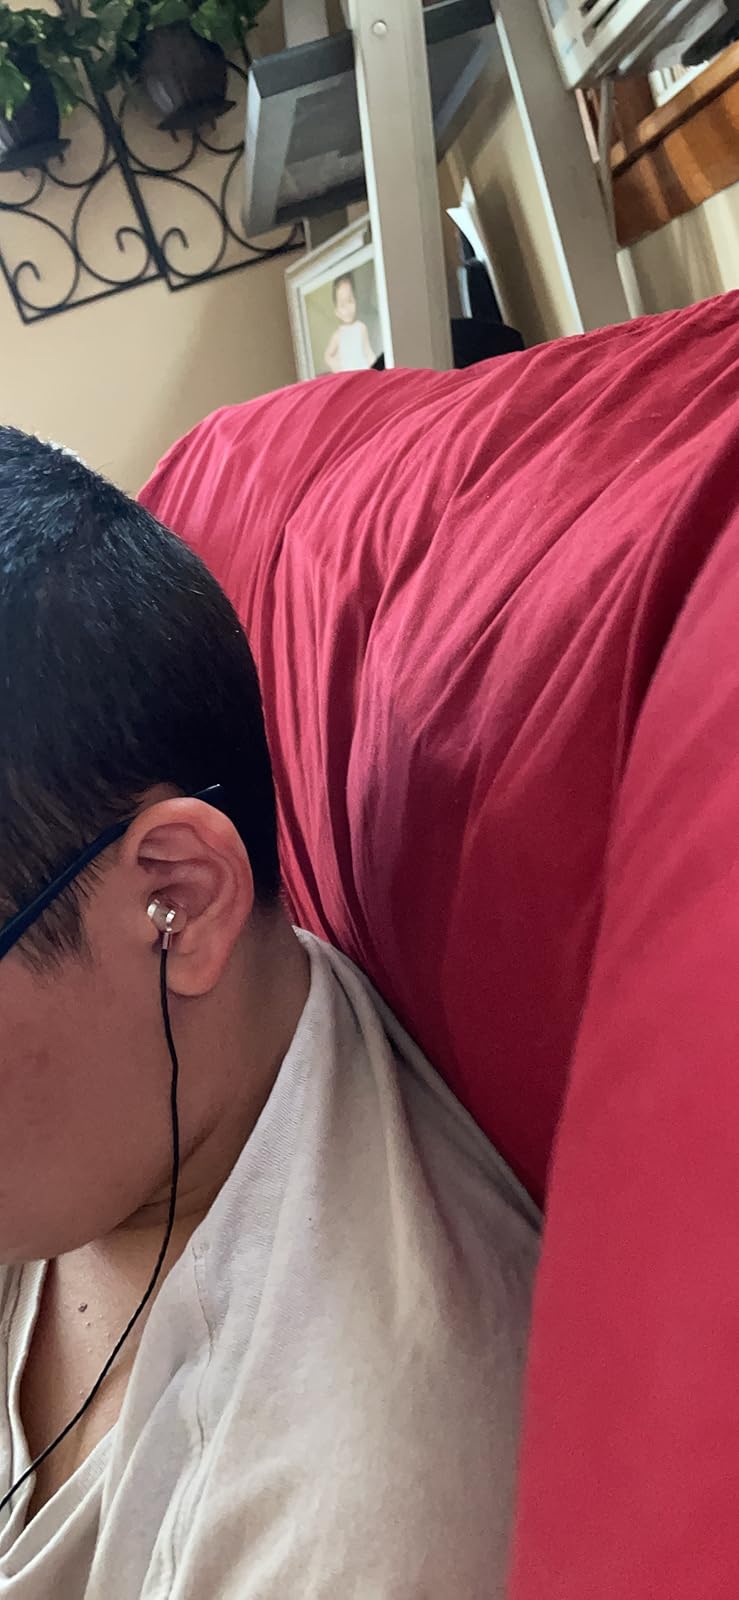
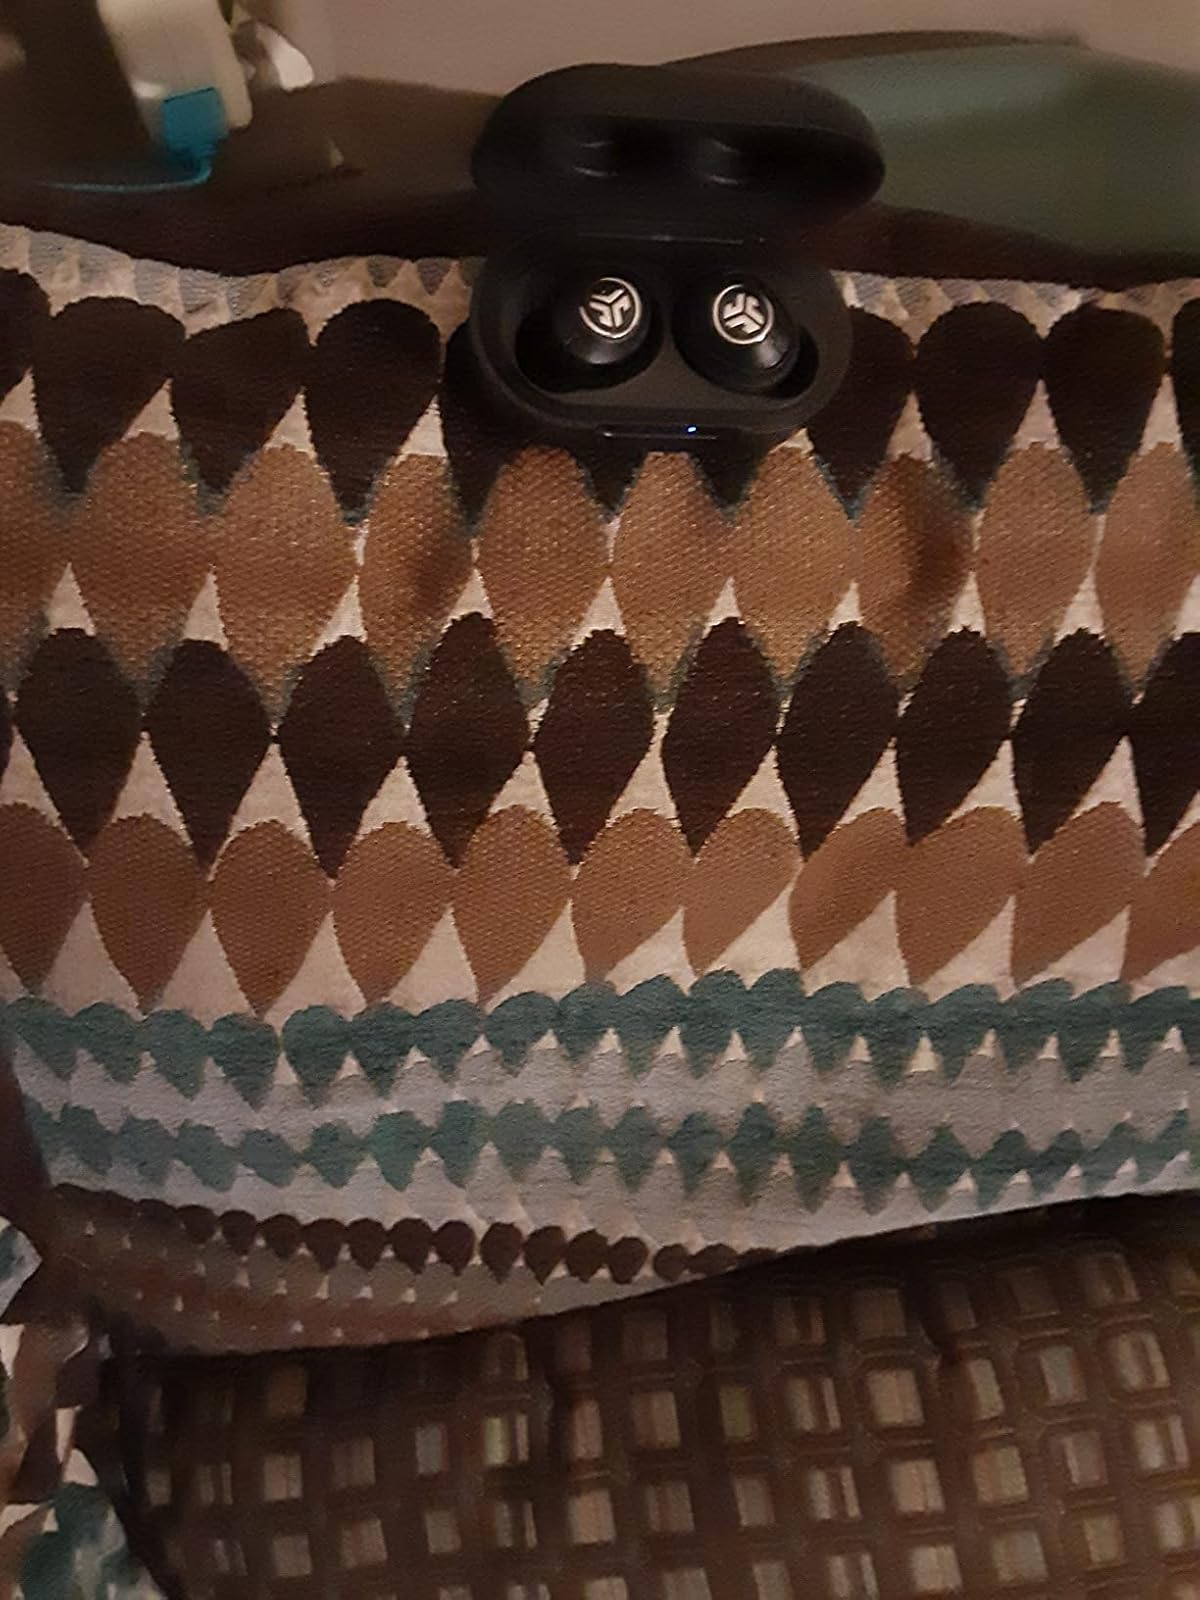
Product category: earbuds
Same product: no